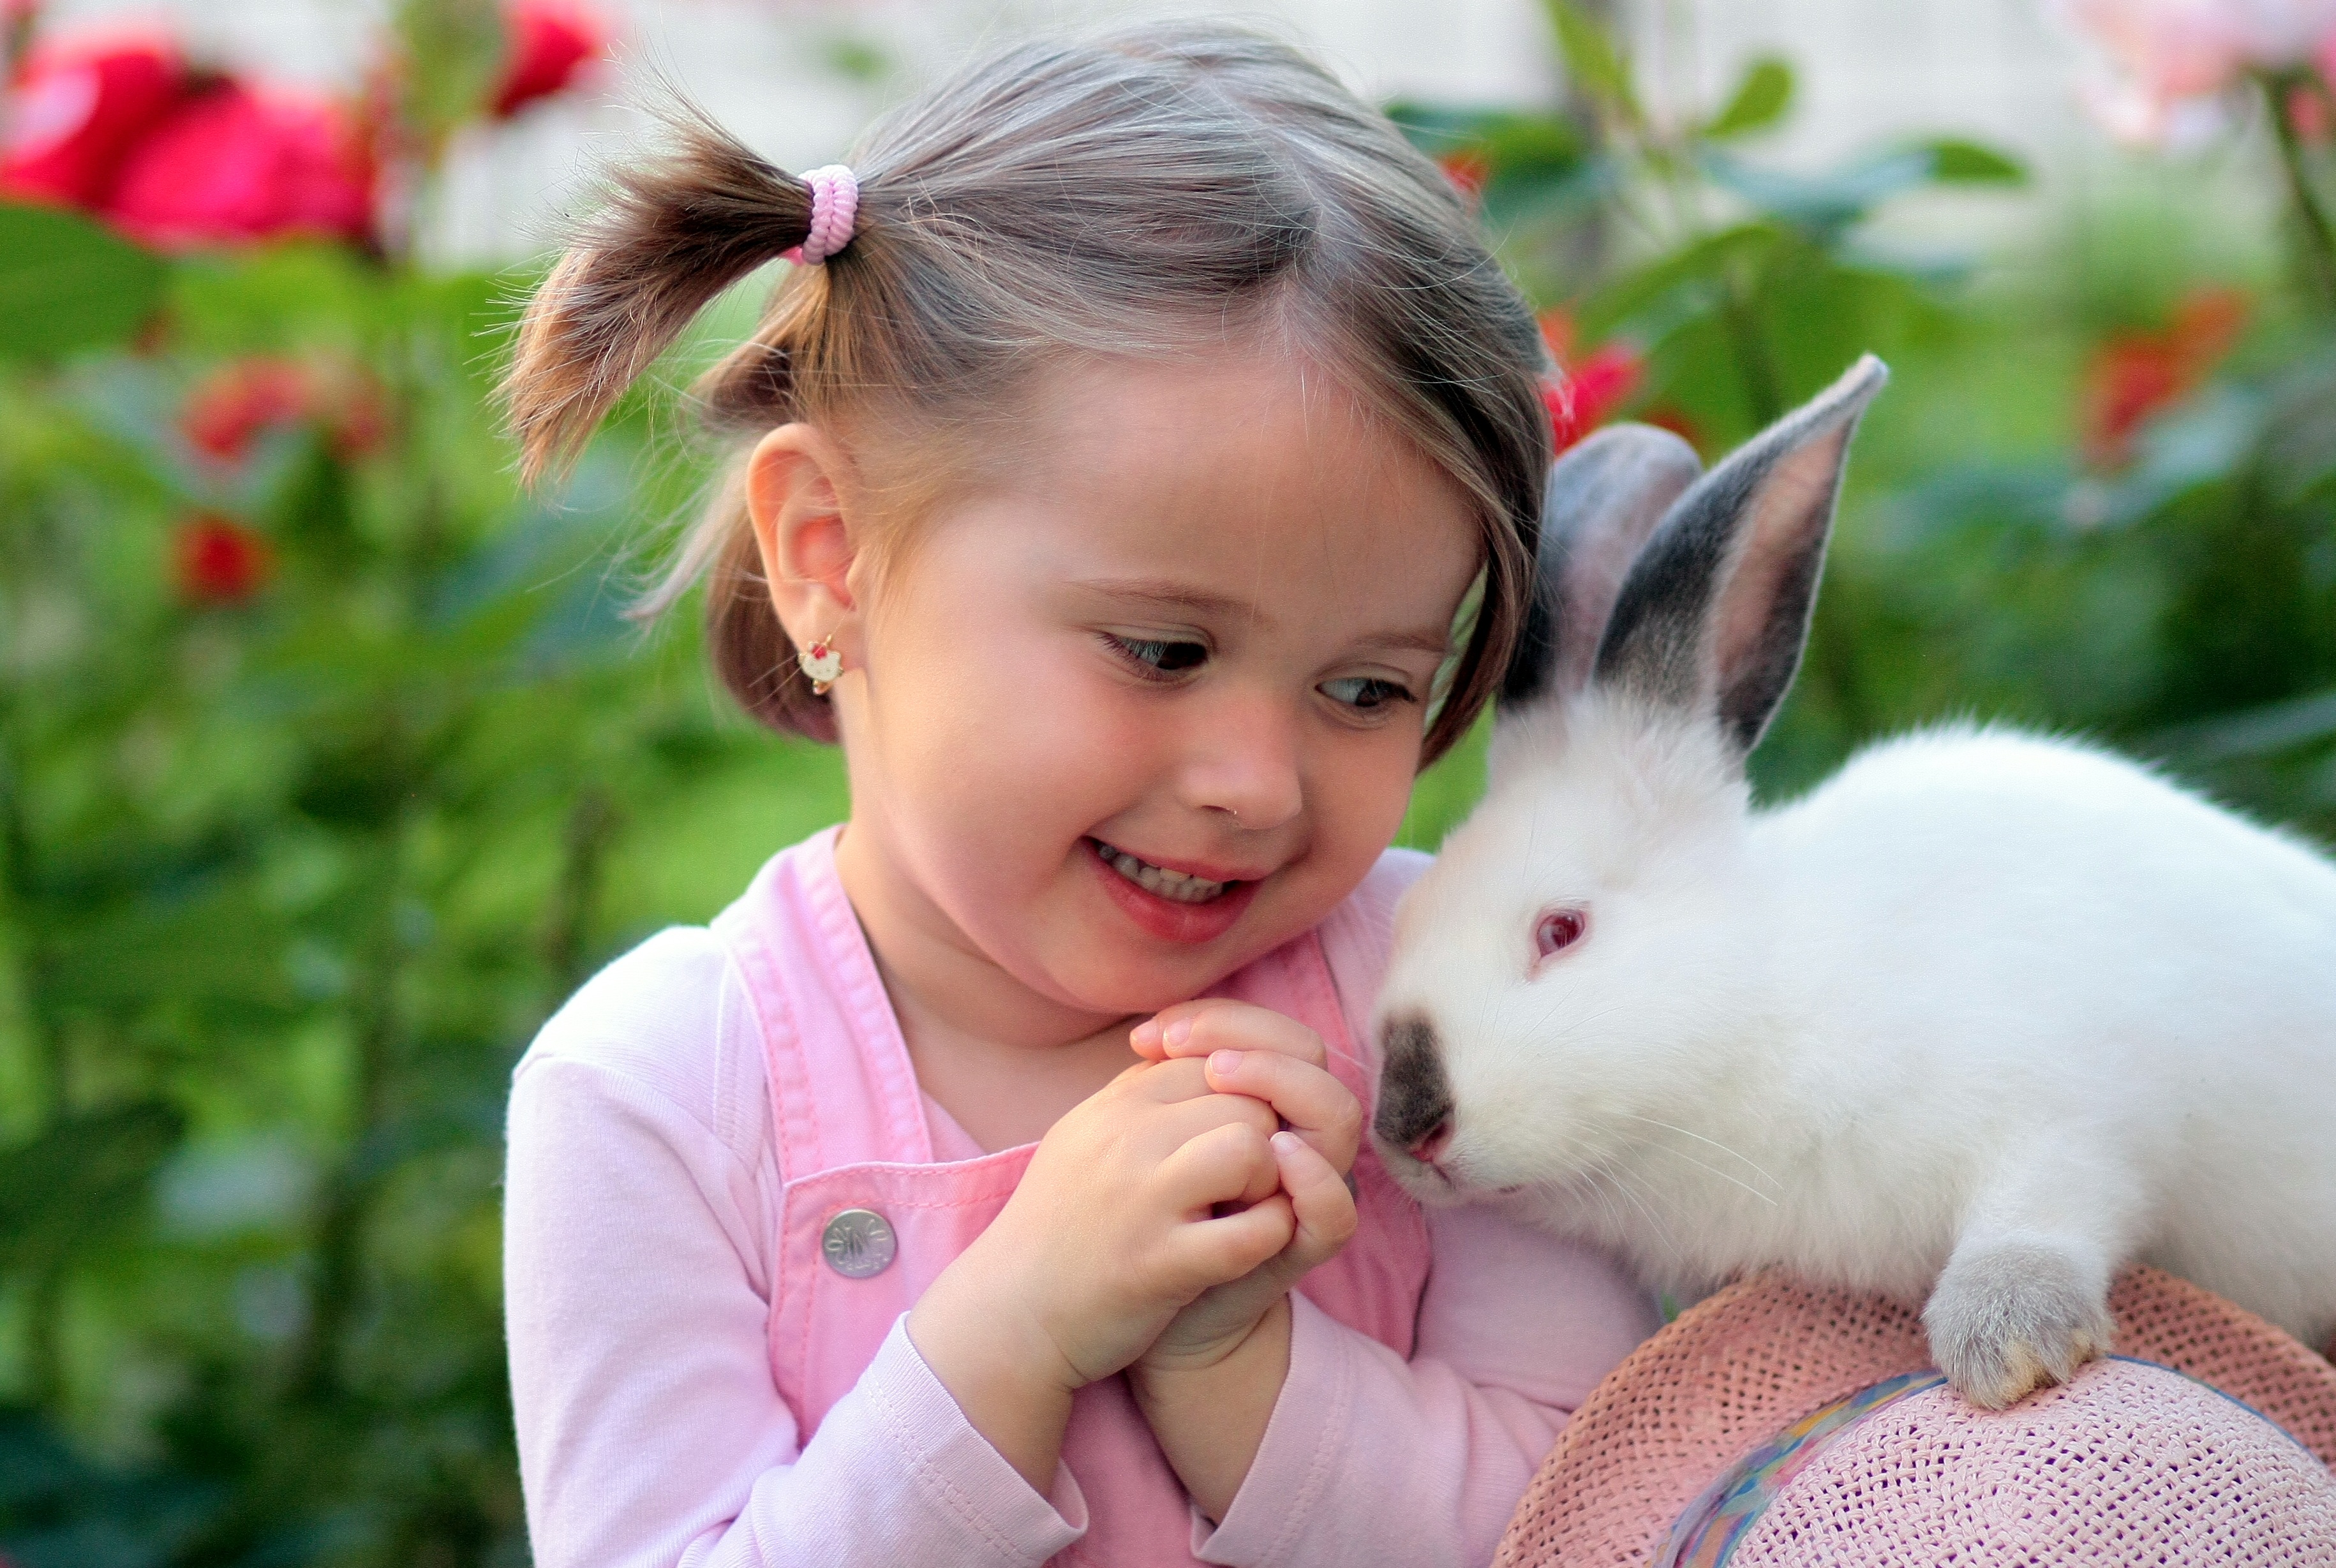
girl, flower, love, mammal, child, friendship, rabbit, skin, supplies, rabits and hares